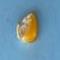
Maize quality: Bad